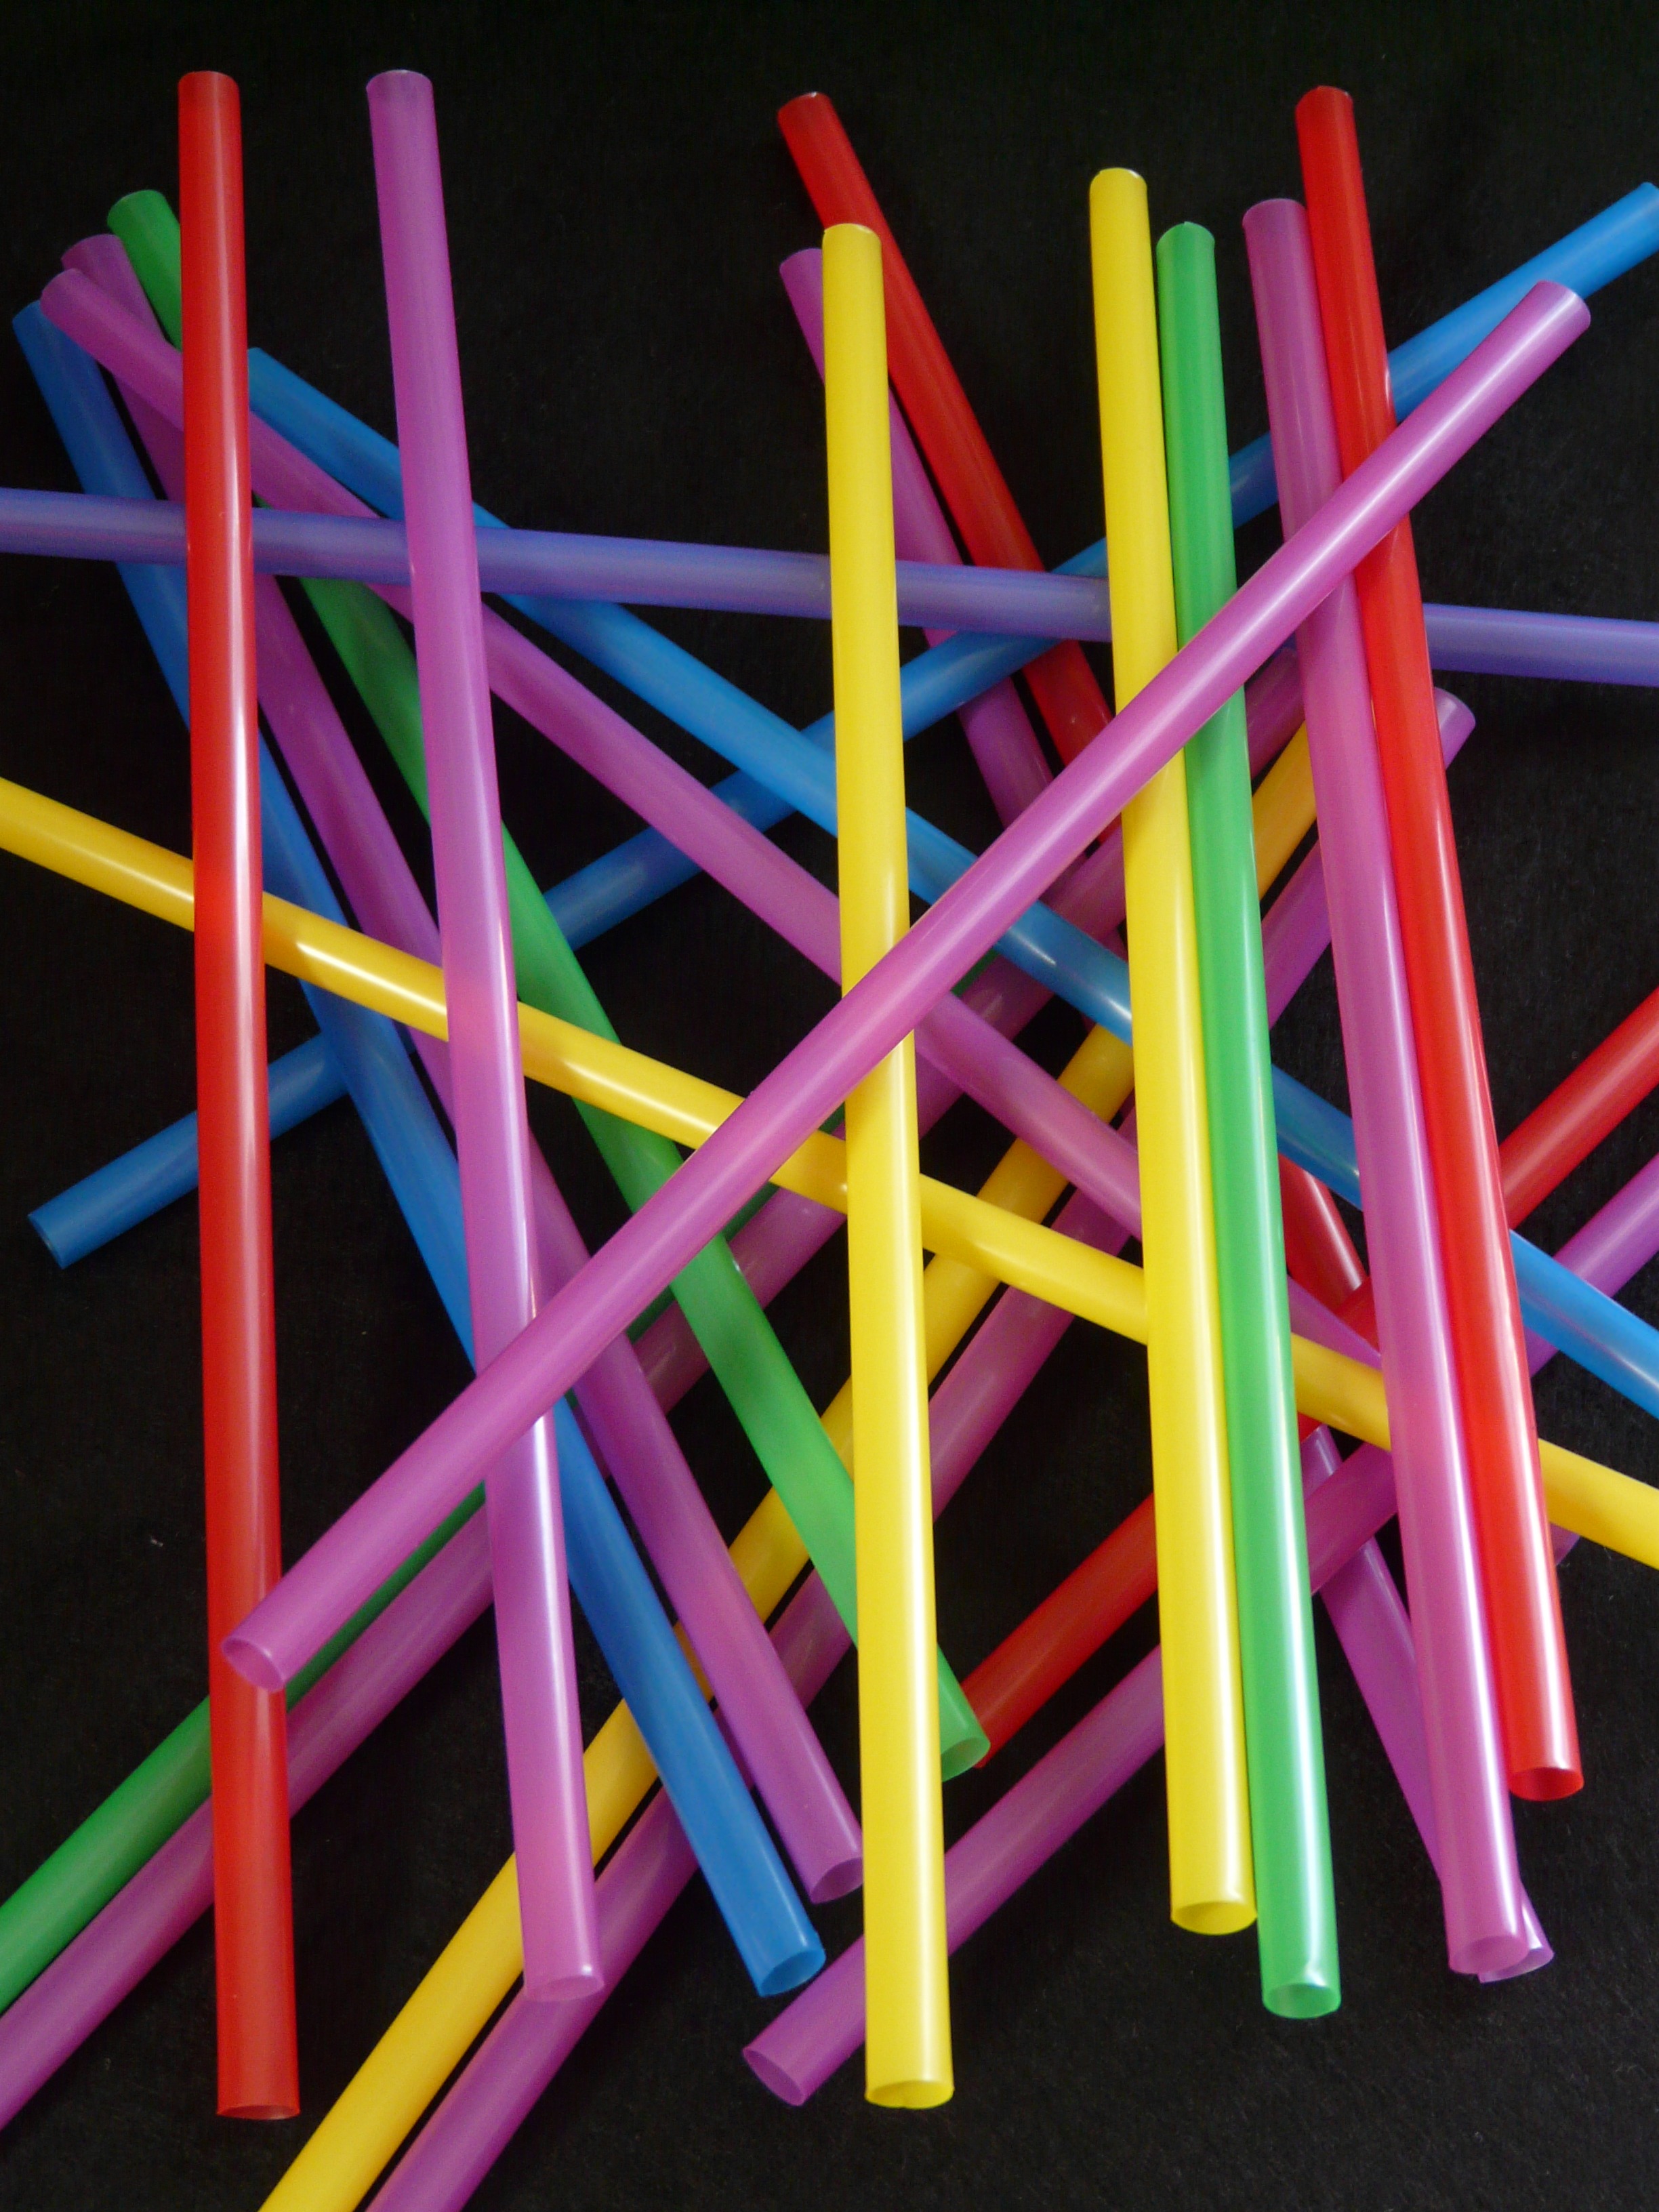
play, plastic, tube, line, color, drink, colorful, yellow, toy, neon, straws, art, thirst, shape, loom